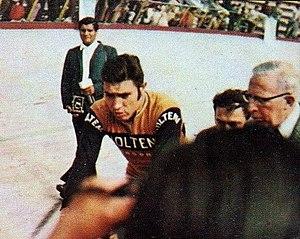
Édouard Louis Joseph, baron Merckx, plus connu sous le nom d’Eddy Merckx, est un cycliste belge né le 17 juin 1945 dans la commune de Meensel-Kiezegem, en province du Brabant flamand à l'est de Louvain.